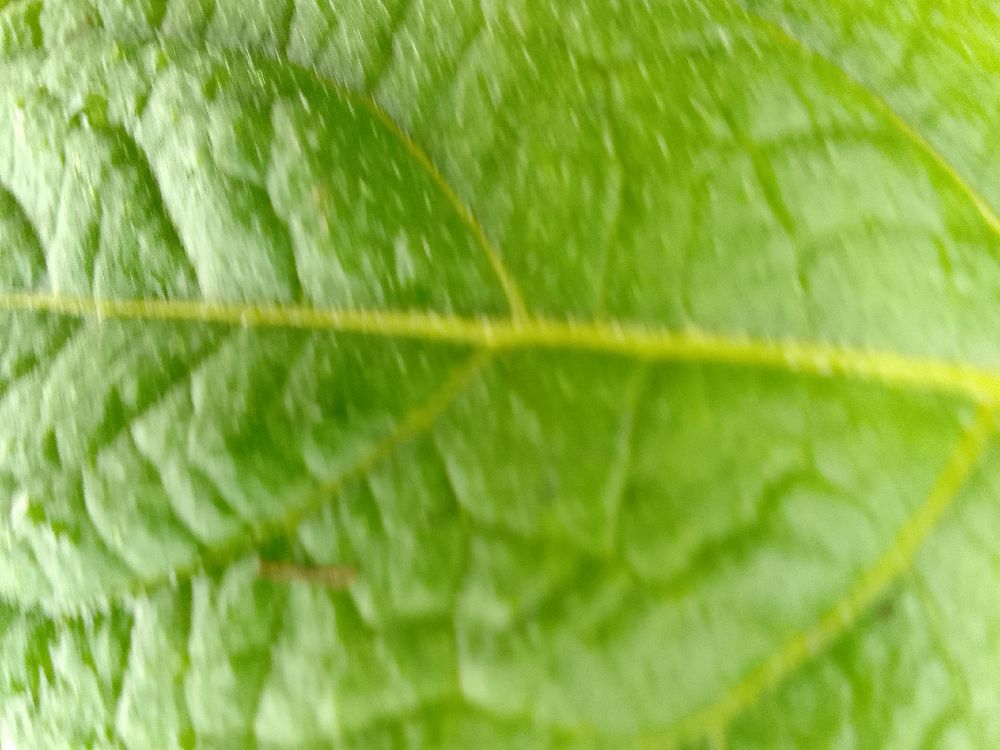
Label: Healthy